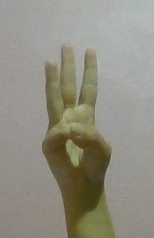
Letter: thaa